Veretzky (Rabbinical dynasty)

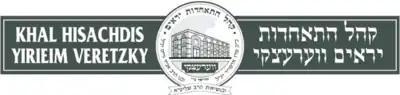
The letterhead and emblem of Khal Hisachdis Yirieim Veretzky in Midwood

The Khal Hisachdis Yirieim Veretzky, popularly known as Rabbi Landau's Shul or simply as Landau's, is an Orthodox Jewish synagogue is located at 1202 East 9th Street, at the intersection with Avenue L, in the Flatbush neighborhood of Midwood, Brooklyn, New York City, New York, in the United States. The synagogue established the Keren Zichron Rabbeinu Yechezkel Shraga fund for impoverished families, named after the founding rabbi of the community.